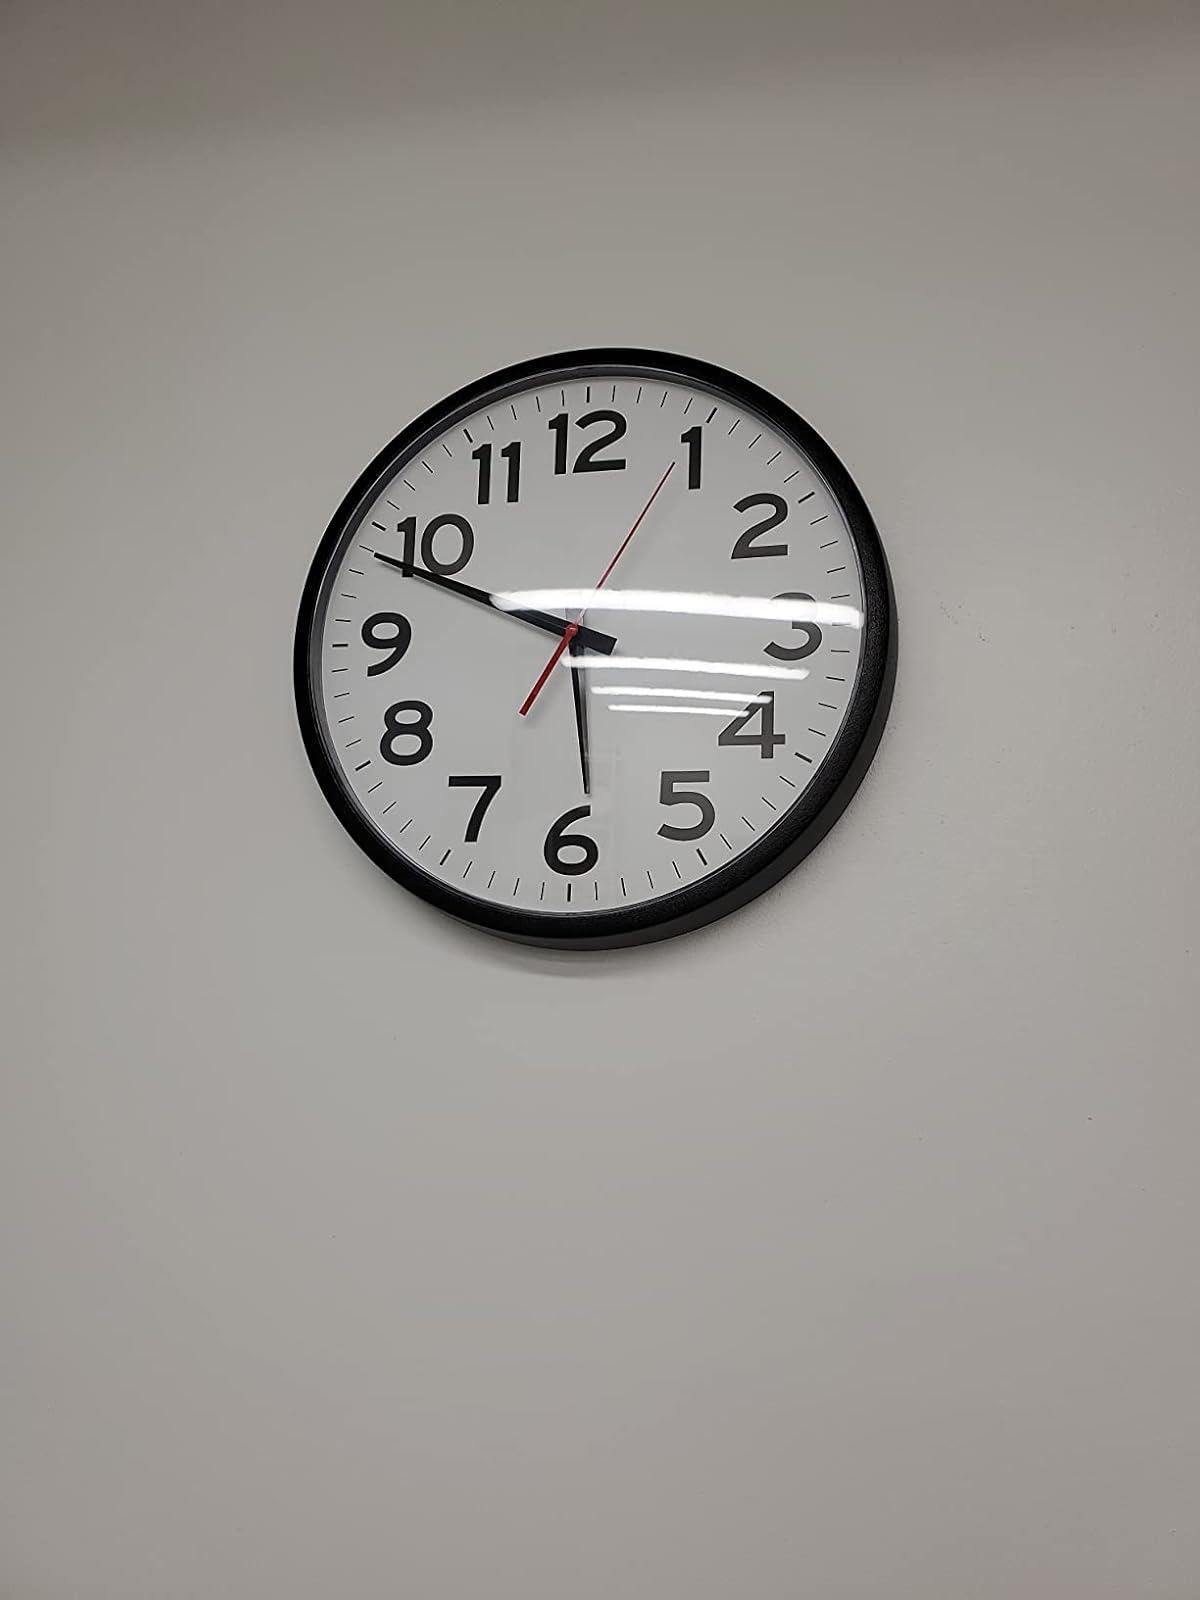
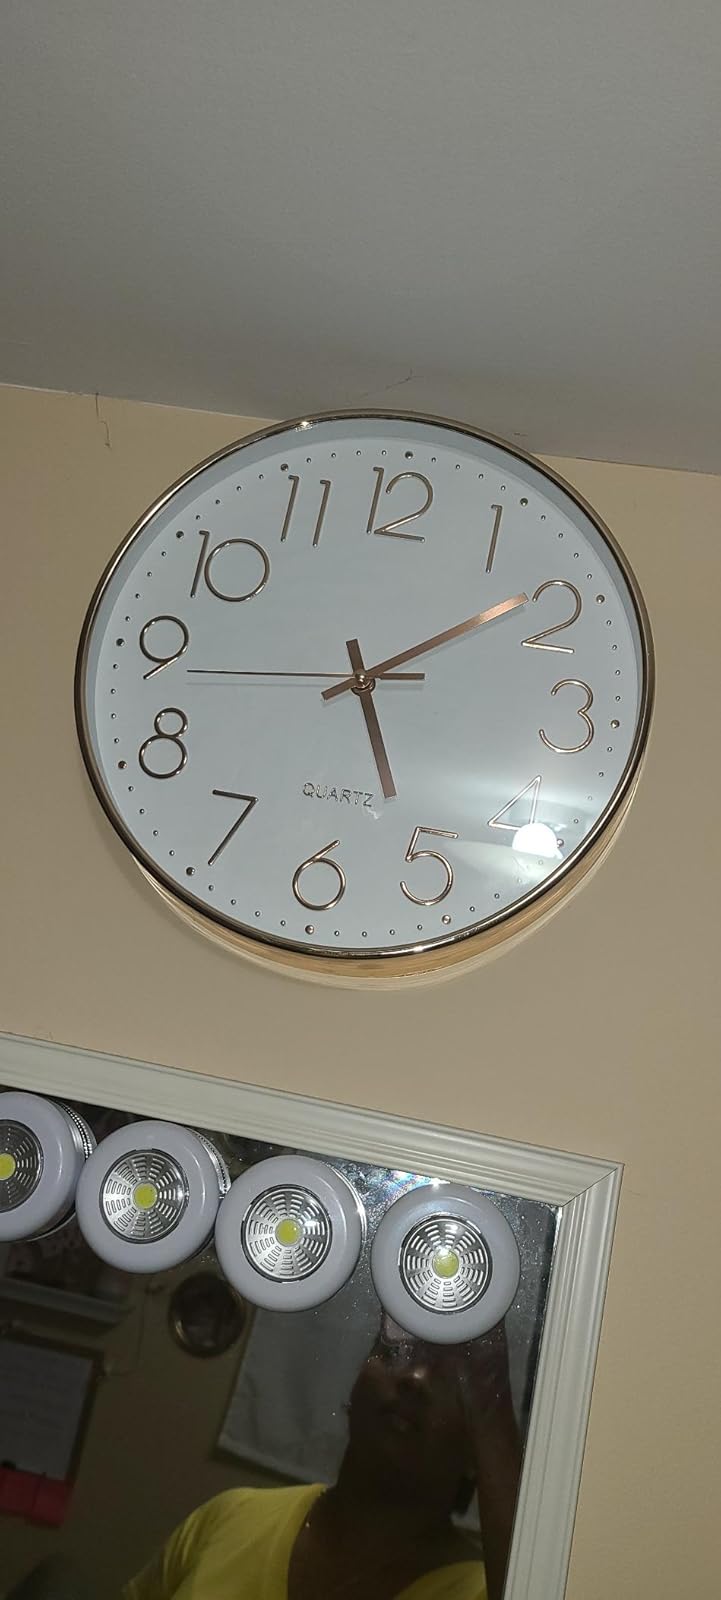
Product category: clock
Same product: no